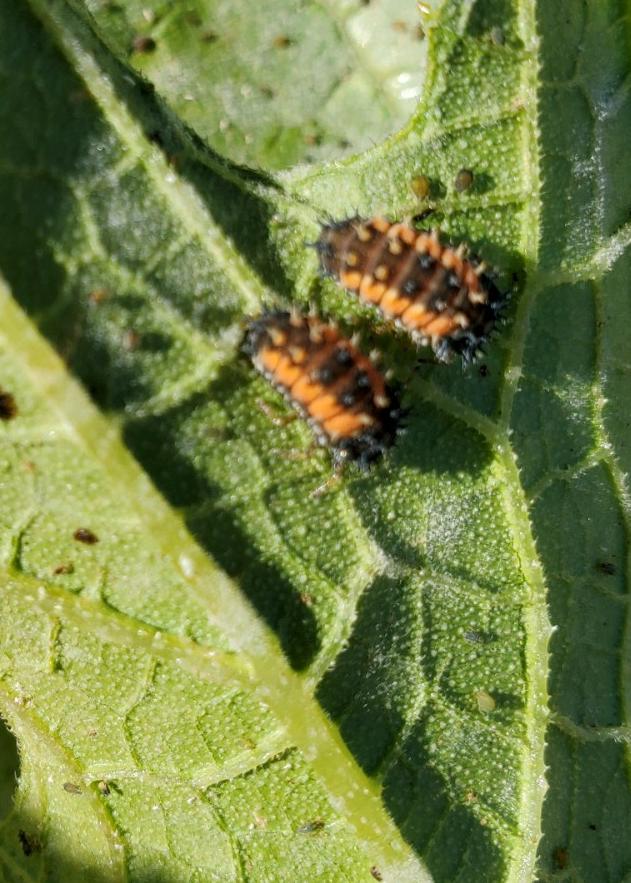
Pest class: predators